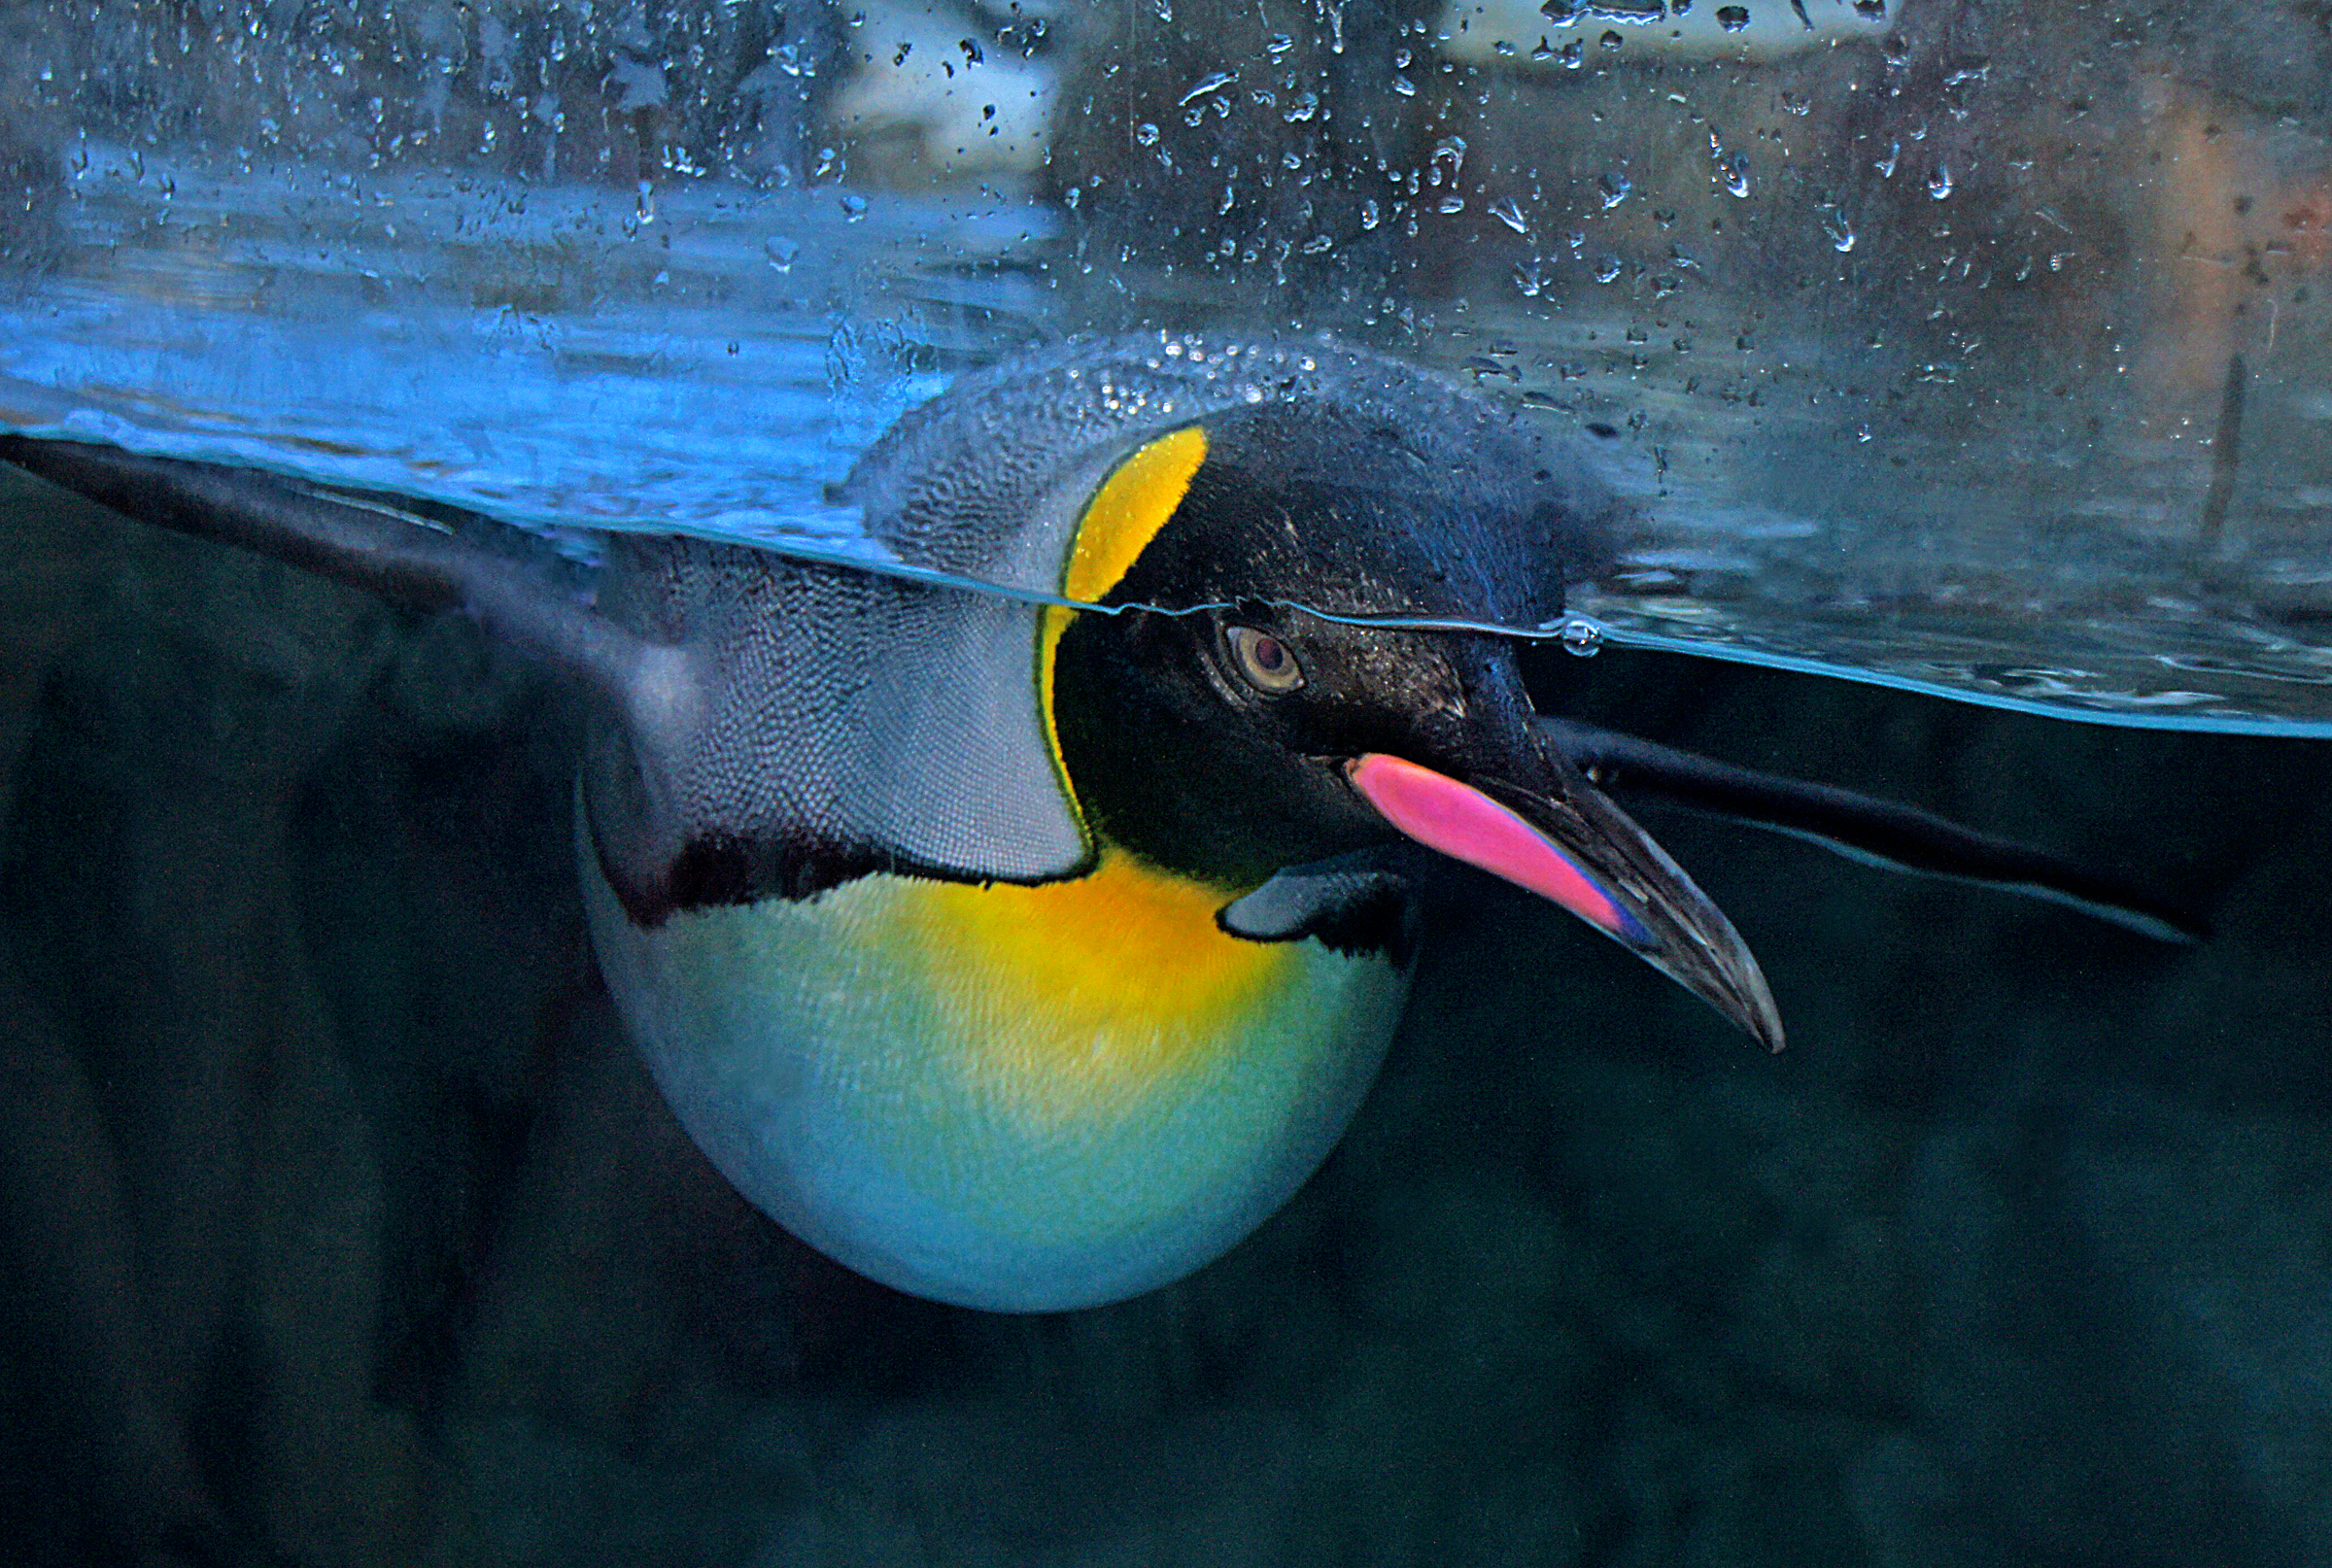
bird, zoo, reflection, beak, blue, penguin, vertebrate, calgary, kingpenguins, flightless bird